Bowers School (Clinton, Massachusetts)

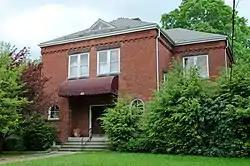

The Bowers School is an historic school building on 411 Water Street in Clinton, Massachusetts. The two story brick schoolhouse was built in 1892 to a design by Joshua Thissell. The building was dedicated in honor of Rev. Charles Manning Bowers, a longtime member of the Clinton School Committee. The building was listed on the National Register of Historic Places in 1983. The building now houses residences.